Overlakes Freight Corporation

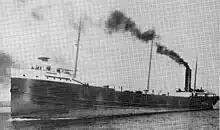
SS Penobscot, laker built in 1895

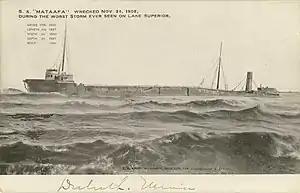
SS Mataafa

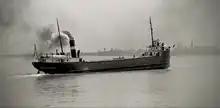
SS Adrian Iselin in 1914

Nicholson Transit Company of Ecorse, Michigan operated both ships and tugboat-barges on the Great Lakes starting in 1919.